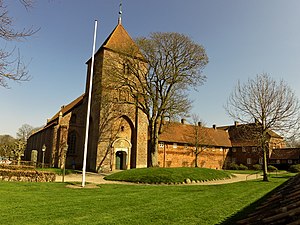
Sankt Katharine Kirke (Ribe)
Sct. Catharinæ Kirke og kloster set fra vest
Forsiden af Sct Catharinæ Kirke
Sankt Katharine Kirke og Kloster i Ribe er opført af Dominikanerordenen. Bygningerne står stadigvæk, men klostervæsnet ophørte ved reformationen i 1536. Det er et af Danmarks mest komplette klosterbyggerier.